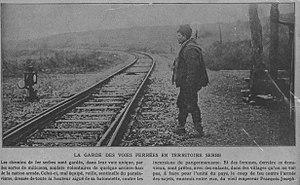
Un garde-voie, Serbe, paru dans le Miroir d'août 1914.